Karina Evn

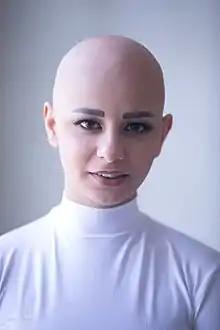

Karina Khachaturovna Akopyan (born 16 August 1997), known professionally as Karina Evn or Karina EVN, is a Russian-Armenian singer.